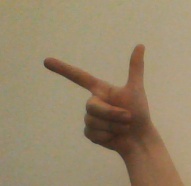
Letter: yaa